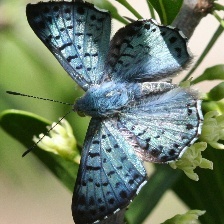
Species: GLITTERING SAPPHIRE